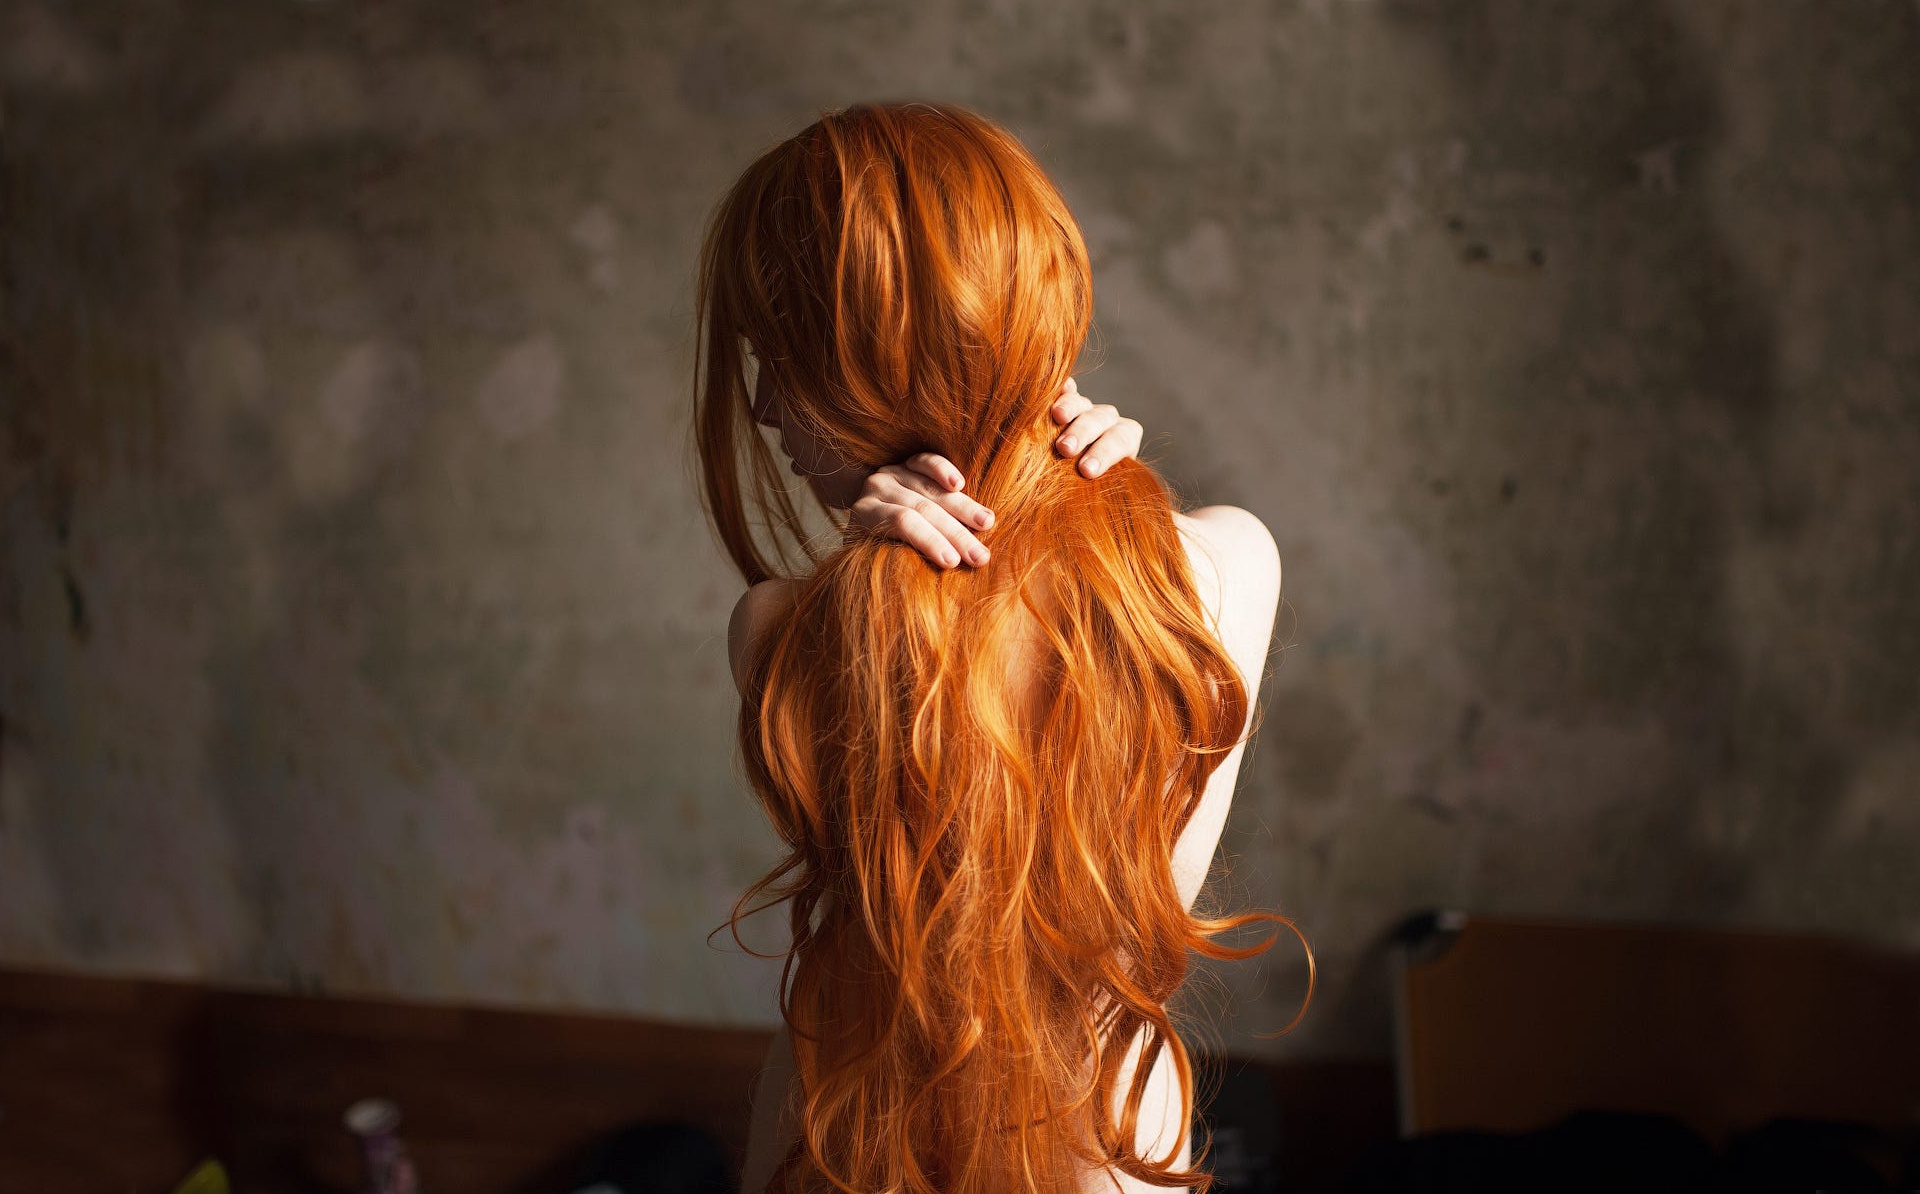
women, lady, model, person, photography, wallpaper, flash photography, red hair, wood, entertainment, layered hair, performing arts, cg artwork, Step cutting, liver, heat, blond, brown hair, event, singing, fashion design, performance art, singer, darkness, human leg, fur, hair coloring, backlighting, back, performance, feathered hair, fun, audio equipment, flesh, flame, portrait photography, photo shoot, visual arts, stage, room